Mofid Securities

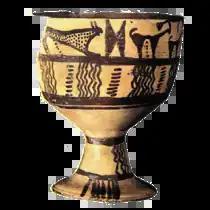

On October 6, 2017, Azimut Holding, an Italian independent asset manager, and Mofid Securities engaged into a contract in which Mofid Securities sold a 20% stake in its asset management business, Mofid Entekhab, to Azimut Holding. This partnership is aiming to develop an onshore financial advisory platform and establish an offshore fund enabling foreign investors to access Iranian capital markets. The parties have ensured that the partnership will be compliant with economic sanctions requirements.